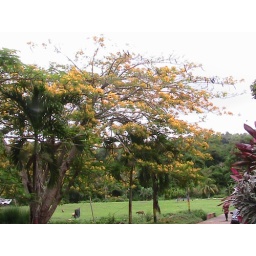
same tree but in yellow